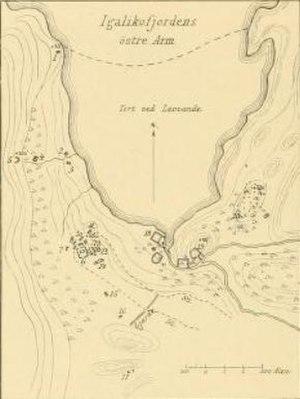
Plan de l'église d'Undir Hofda.
Vatnahverfi, actuellement connue sous les noms de Tasikuluulik ou Qeqertaasaq en langue groenlandaise, est une ancienne colonie viking située dans l'Établissement de l'Est. Le nom de Vatnahverfi peut être approximativement traduit par « District des lacs ».